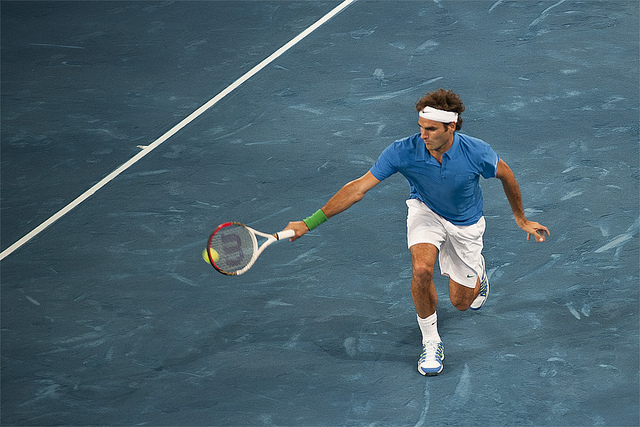
một nam vận động viên tennis đang dùng vợt để đánh bóng